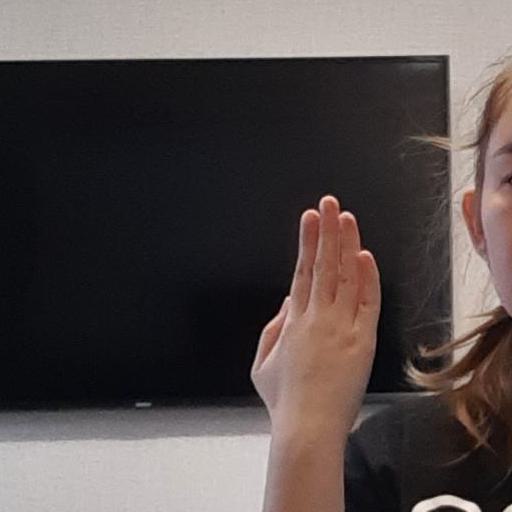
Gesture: stop_inverted